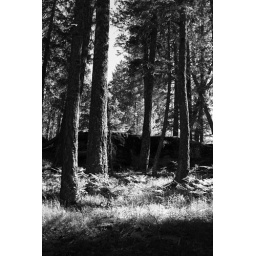
Small grouping of Ponderosa Pines in the Arizona High Country. The forest floor was completly cover in wild strawberry plants.